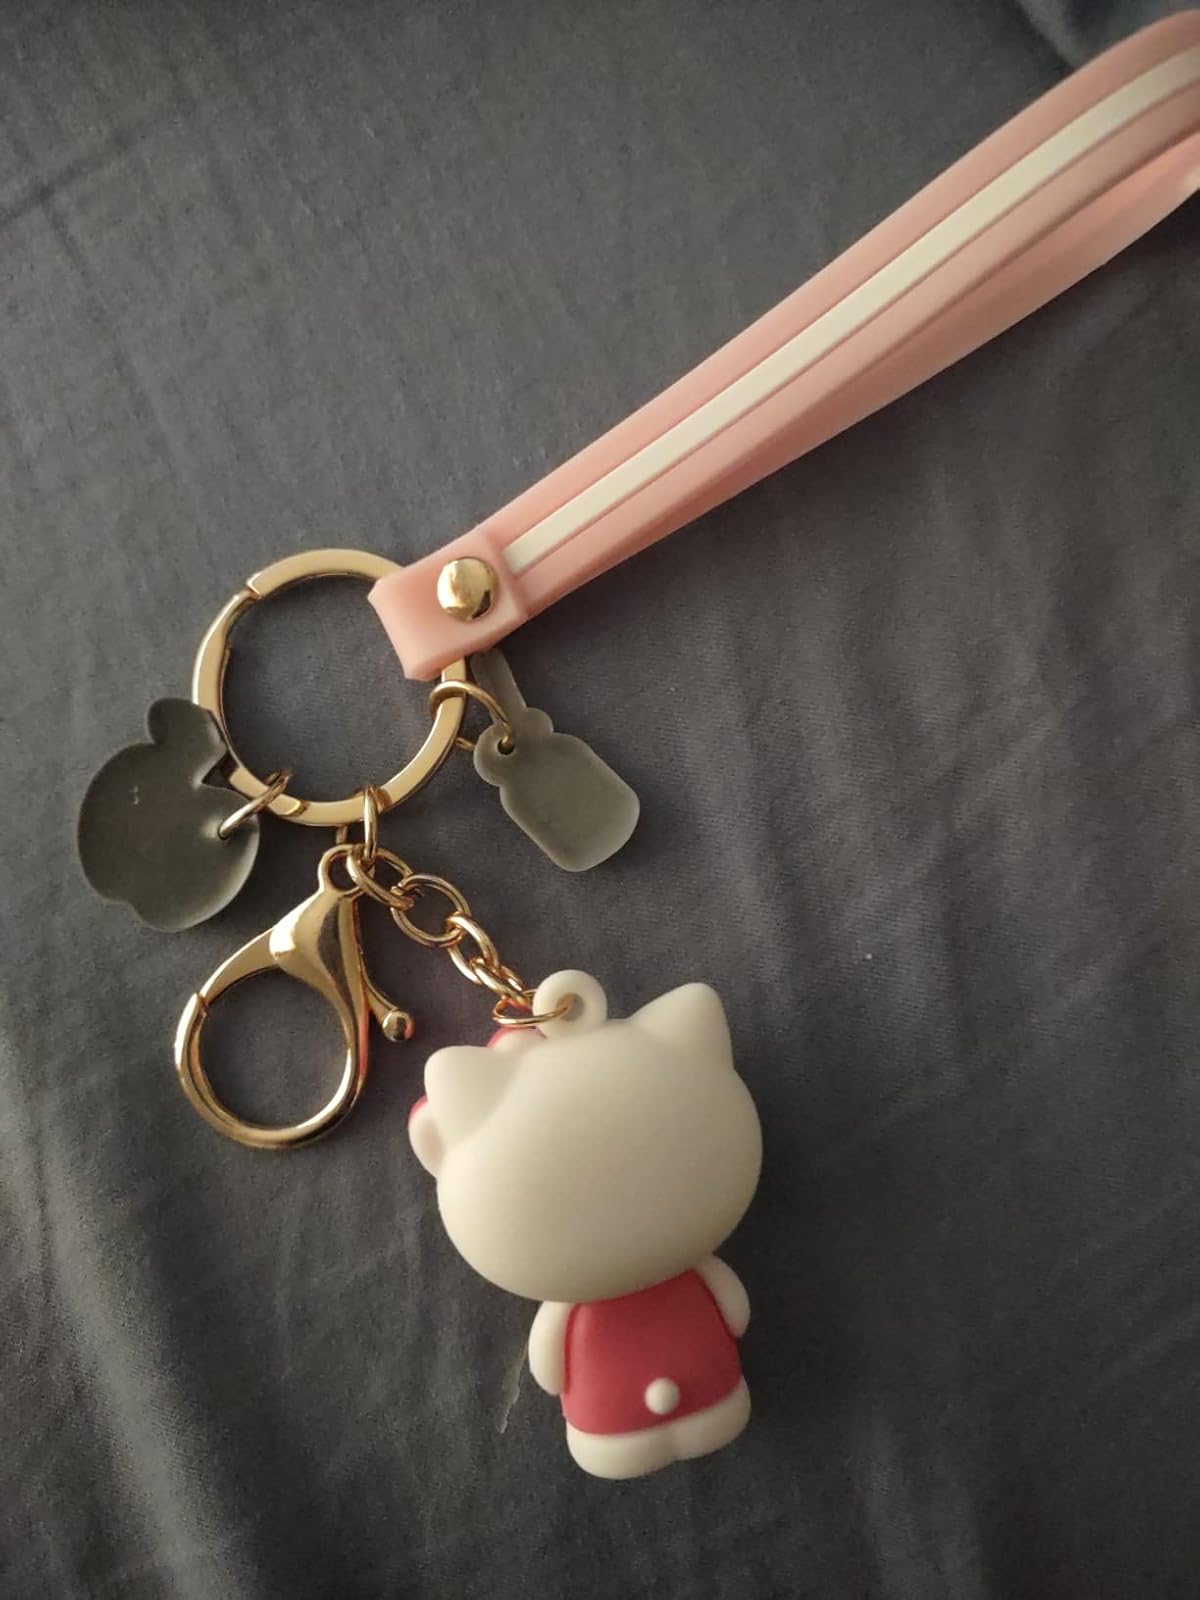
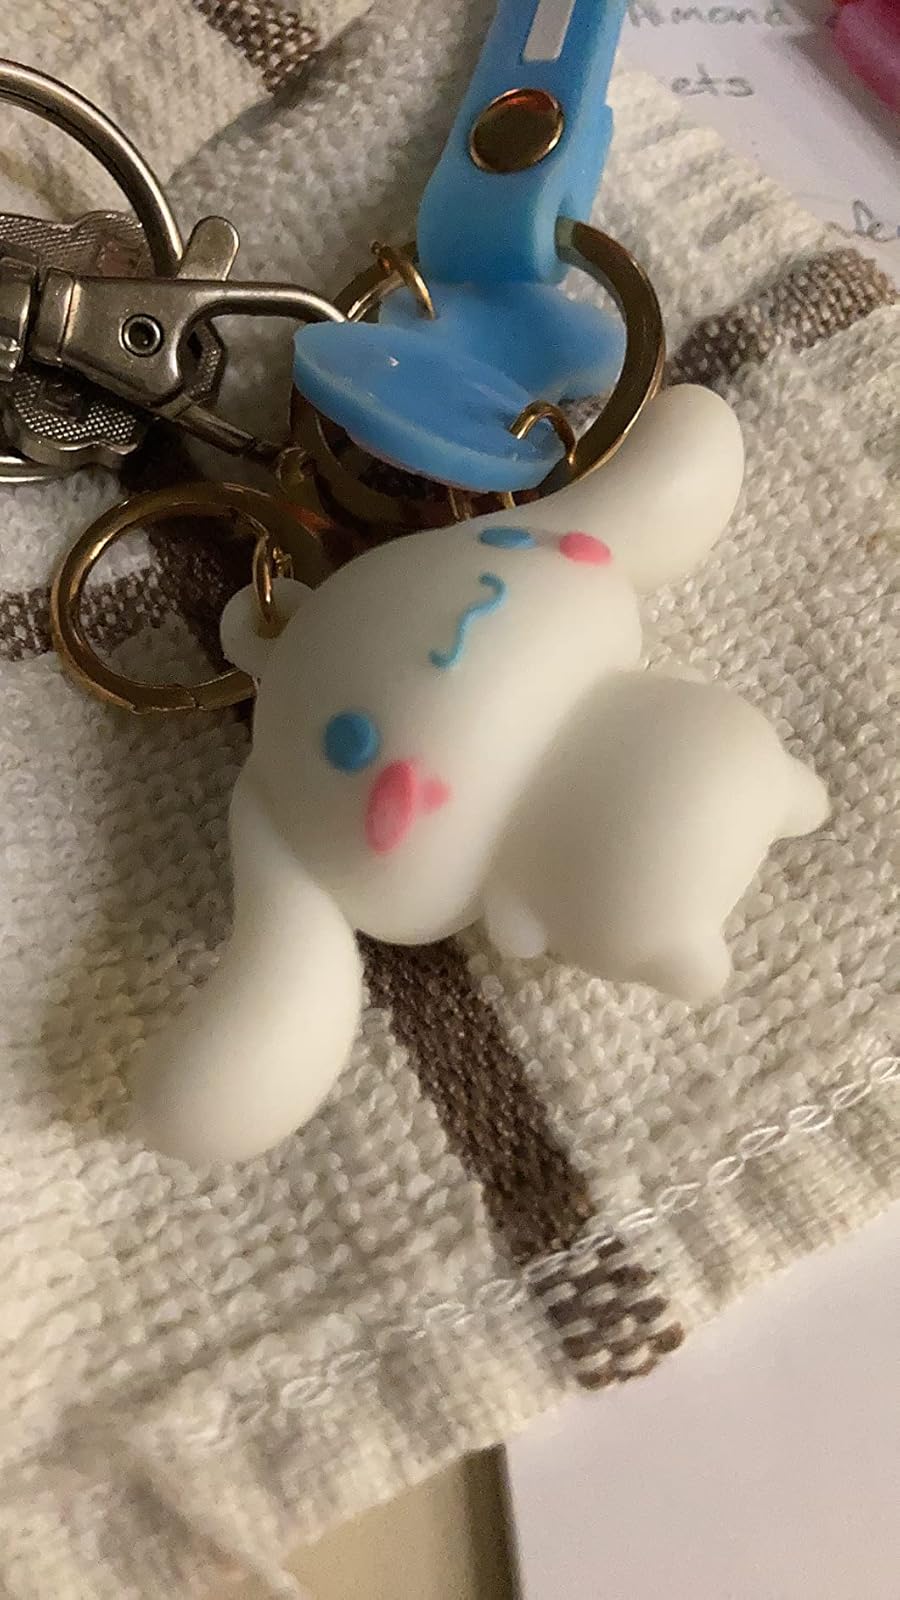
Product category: accessories_keychain
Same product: no